Special Troops Battalion, 10th Mountain Division

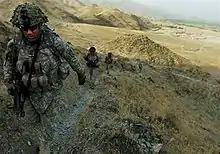
10th Mountain Division troops from the 1st Battalion, 32nd Infantry hike through Kunar Province.

The division headquarters and 3rd Brigade Combat Team redeployed to Afghanistan in 2006, staying in the country until 2007. The division and brigade served in the eastern region of the country, along the border with Pakistan, fulfilling a similar role as it did during its previous deployment. During this time, the deployment of the brigade was extended along with that of the 4th Brigade Combat Team, 82nd Airborne Division, however, it was eventually replaced by the 173rd Airborne Brigade Combat Team which was rerouted from Iraq.